Foshan No.1 High School

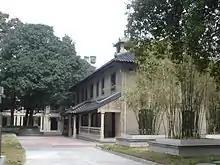
Traditional Buildings in Foshan No.1 High School

In 1853, the South China diocese of British Methodist Church established its first church and an affiliated school in Guangzhou. After that, several schools were established by the church in Guangdong. In 1909, Rev. S. George Tope, a priest of the church purchased 20 acres of land in Wenchangsha, Foshan for school establishment.